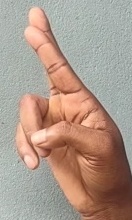
ASL sign: R